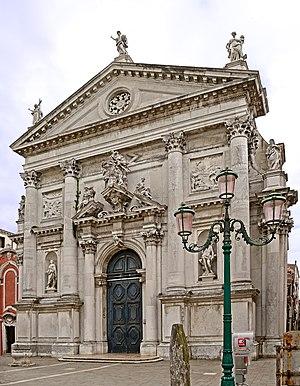
Église de San Stae à Venise. La façade sur le Grand Canal. Italiano: Chiesa di San Stae Venezia. La facciata sul Canal Grande.
Cet article recense les églises de Venise, en Italie.
Domenico Rossi est un architecte italien de la fin du XVIIᵉ siècle et du début du XVIIIᵉ siècle.
L'église San Stae est une église catholique de Venise, en Italie, dans le quartier de Santa Croce au bord du Grand Canal.
Le Grand Canal est la principale artère maritime qui traverse Venise, en Italie.